Théophile Alexis Durand

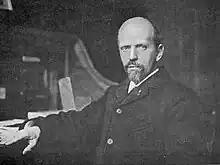
Théophile Alexis Durand

Théophile Alexis Durand (4 September 1855, in Saint-Josse-ten-Noode – 12 January 1912) was a Belgian botanist.